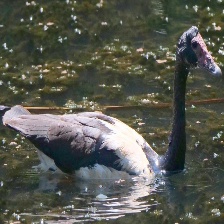
Species: MAGPIE GOOSE
Scientific name: ANSERANAS SEMIPALMATA
ImageNet parent category: goose